Henry Johnson (acrobat)

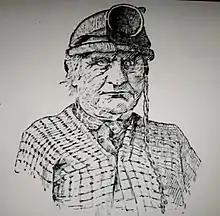
Patrick Feeney (Old Malabar), wearing the cup in which he would catch a ball during his act

Johnson assisted at the "huge" 1838 Coronation Fair at Hyde Park, London, in celebration of Queen Victoria's accession: "All "showdom" was there":